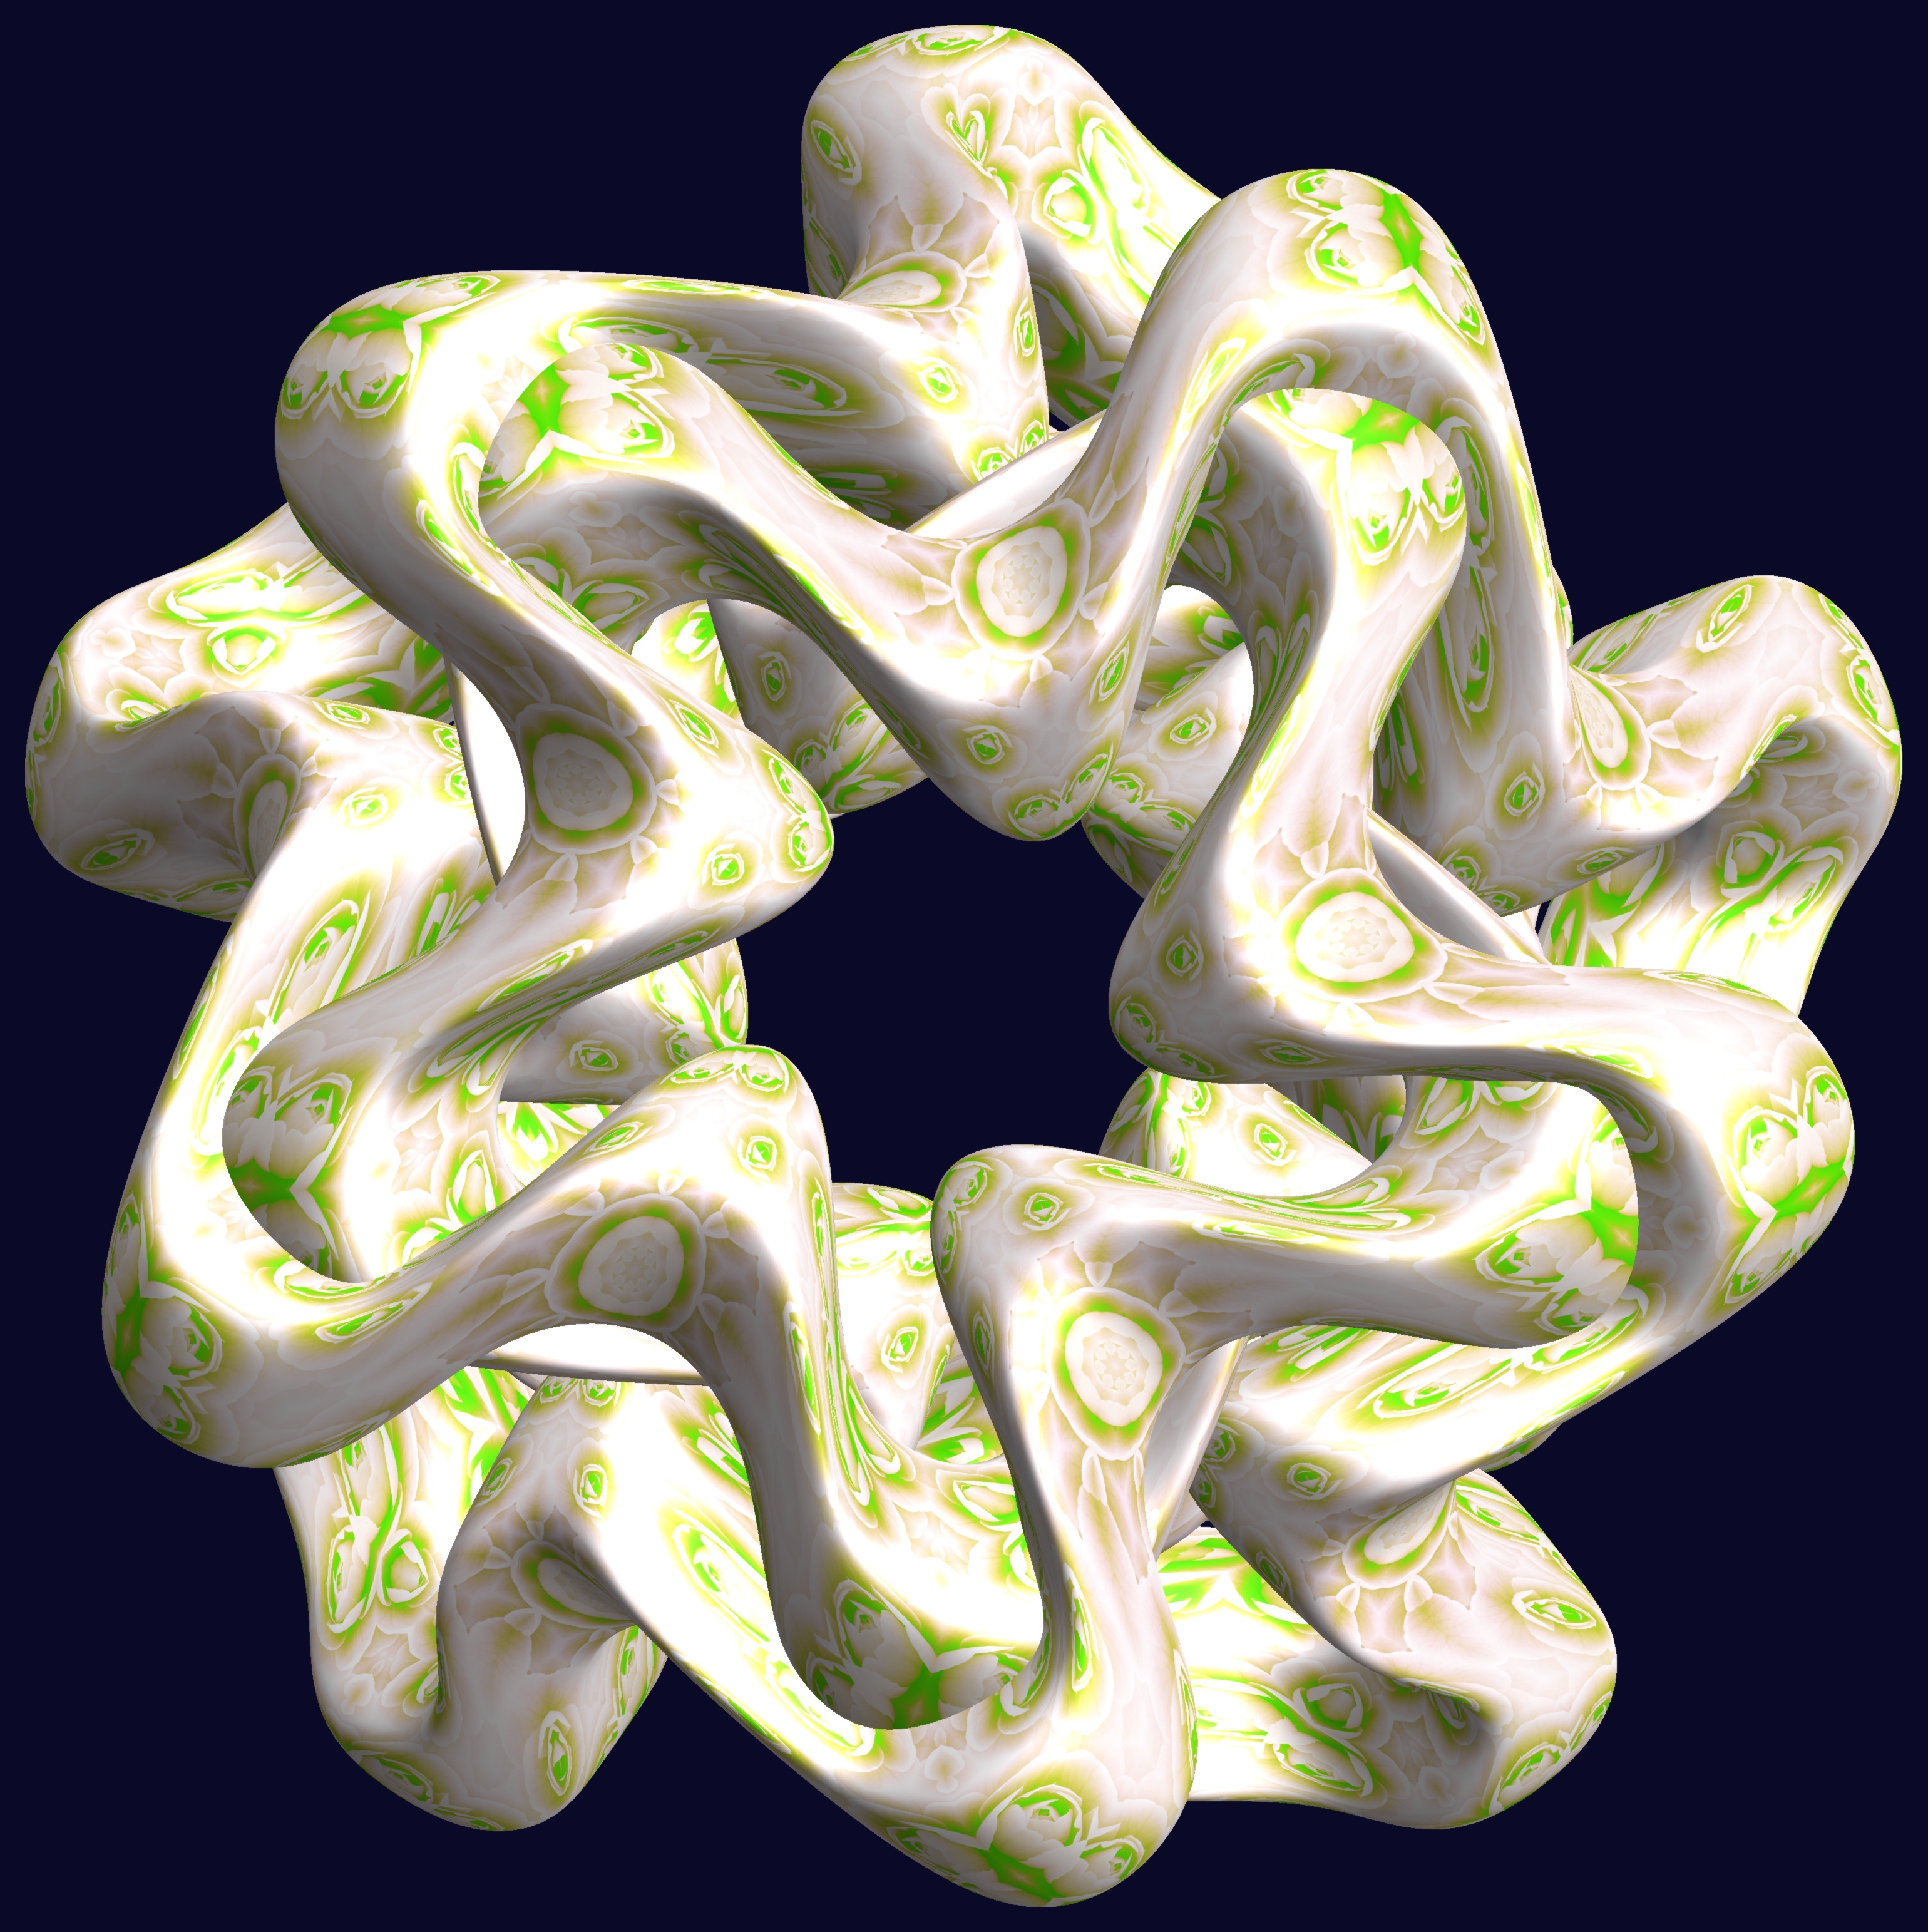
hand, abstract, structure, texture, pattern, geometry, biology, arm, bone, human body, font, sculpture, illustration, design, head, symmetry, 3d, graphic, organ, shape, torus, mathematica, cg, parametricplot3d, code, program, algorithm, mapping, geometricsculpture, hexagram, serpent, organism, jaw, medical imaging